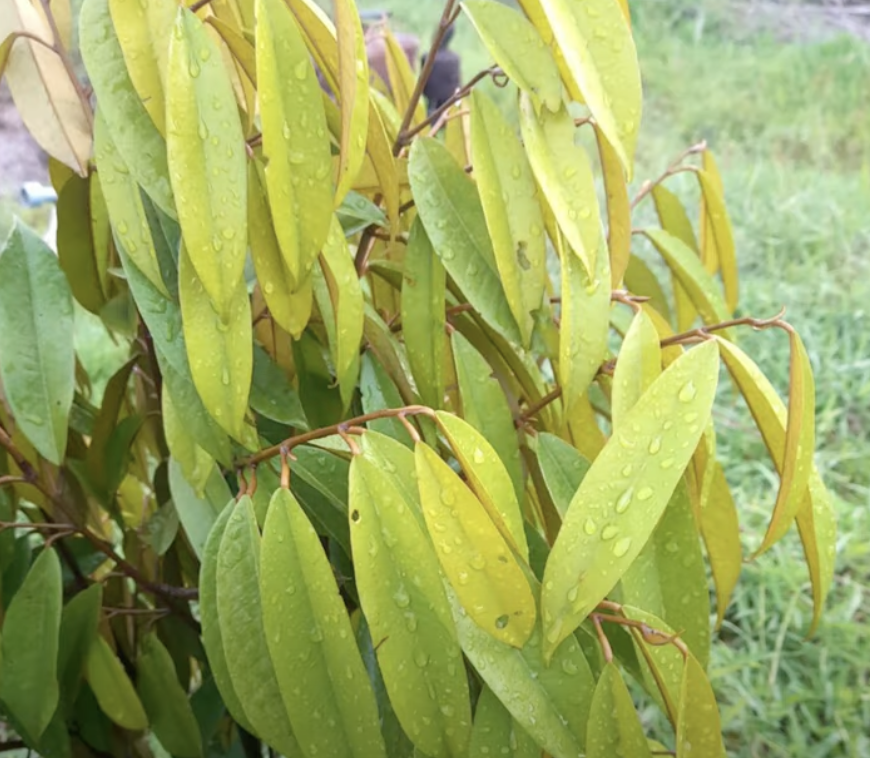
Label: yellow_leaf